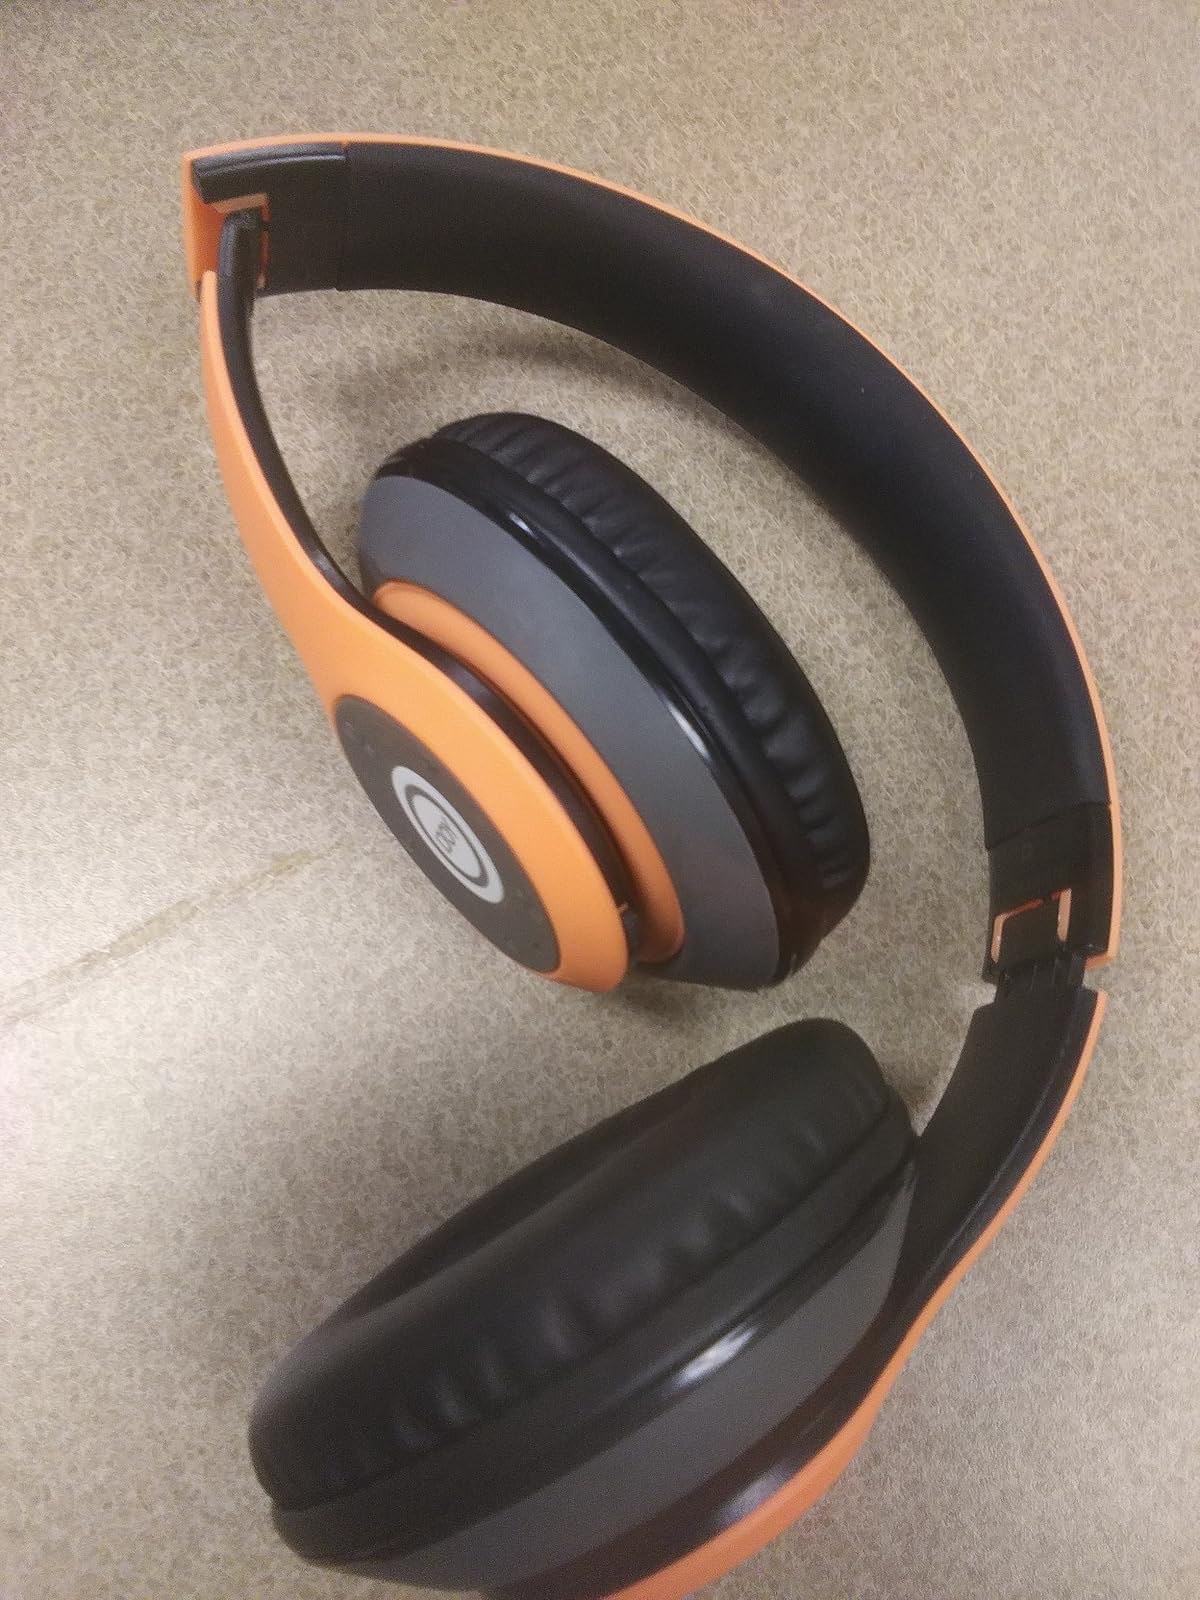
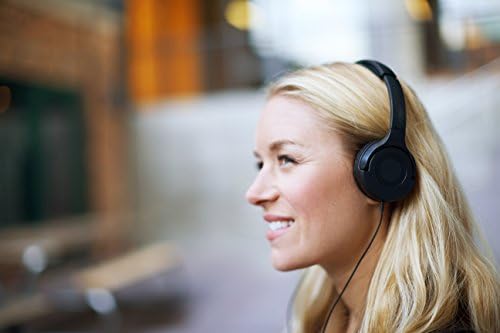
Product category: headphones
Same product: no